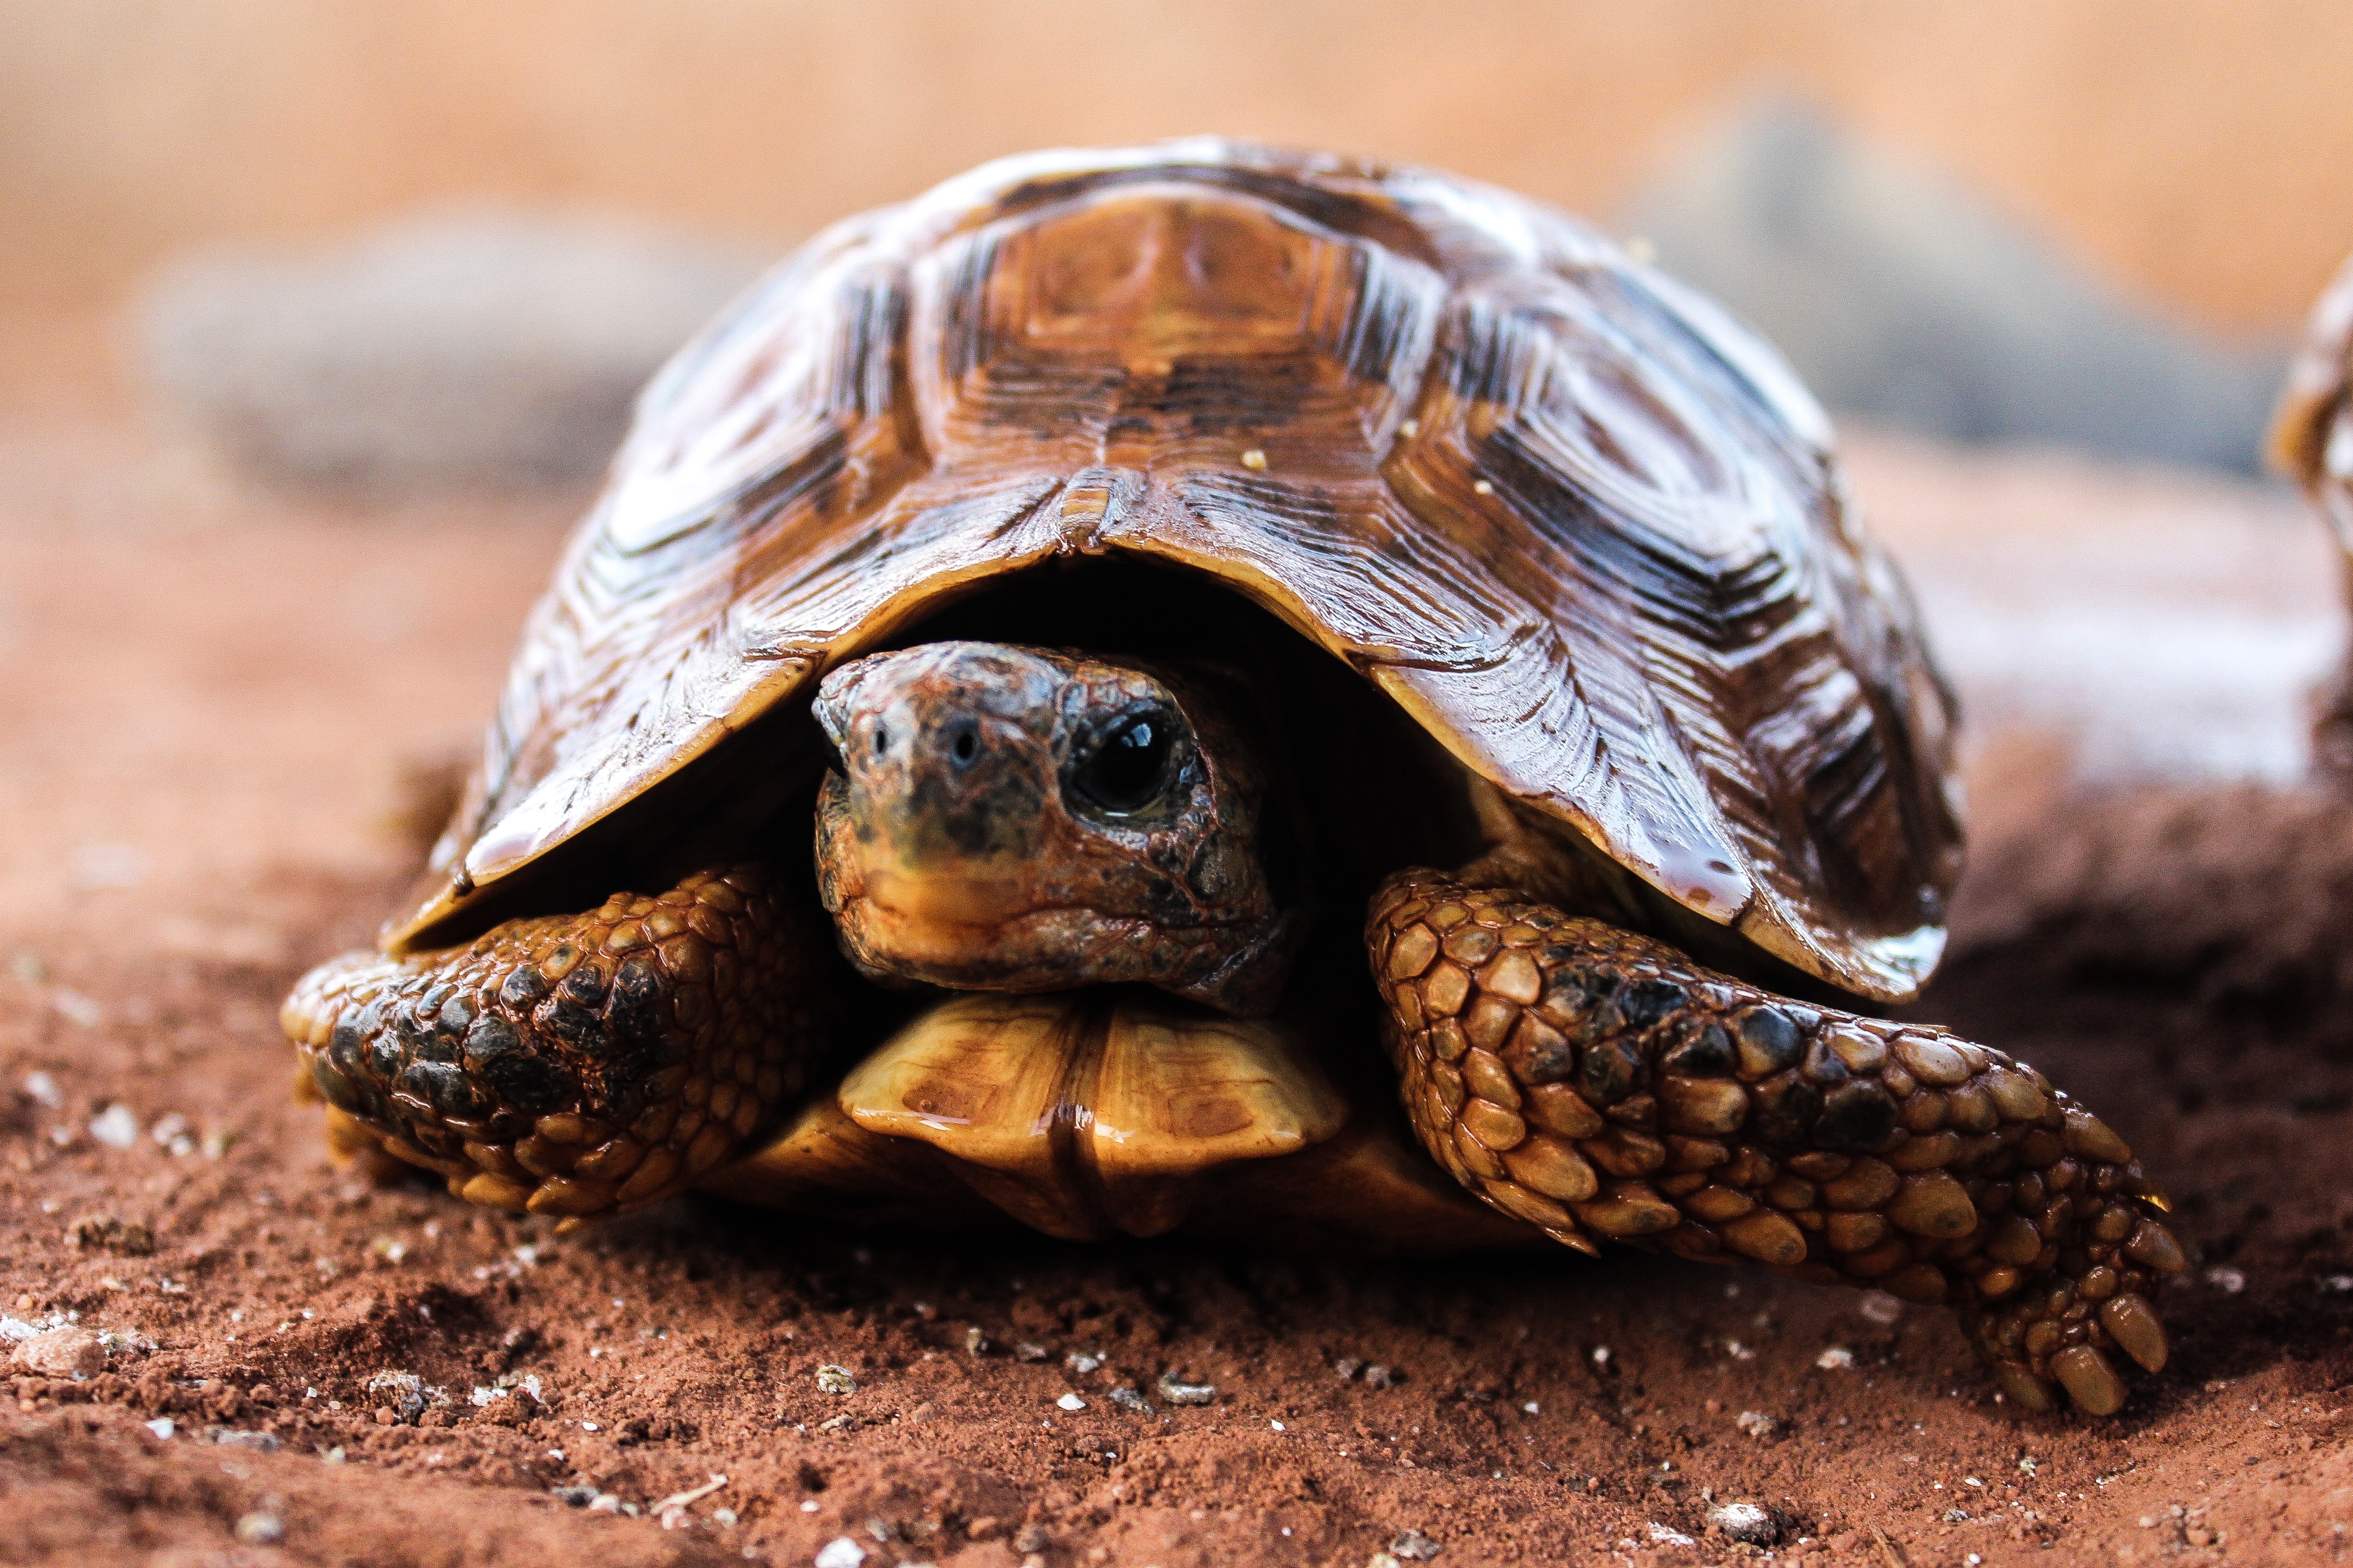
nature, animal, wildlife, turtle, sea turtle, reptile, fauna, close up, hull, tortoise, vertebrate, silvestre, box turtle, slow, macro photography, loggerhead, emydidae